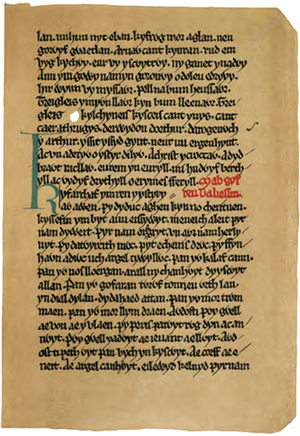
Llyfr Taliesin
Faksimile af Llyfr Taliesin, folio 13.
"Llyfr Taliesin er en digtsamling og et af de mest berømte mellemwalisiske manuskripter. Bogen stammer fra første halvdel af det 14. århundrede, men mange af de 56 digte, som er bevaret i bogen, menes at stamme fra det 10. århundrede. Manuskriptet, der er kendt som Peniarth MS 2, opbevares på Nationalbiblioteket i Wales. Det mangler flere af sine originale sider, bl.a. den første side. Edward Lhuyd navngav i det 17. århundrede bogen Llyfr Taliesin eller ""Book of Taliesin"" efter den berømte walisiske digter fra det 6. århundrede Taliesin. Samlingen indeholder nogle af de ældste walisiske digte, selv om bl.a. Taliesin ville have benyttet den cumbriske dialekt fra nordligere egne.